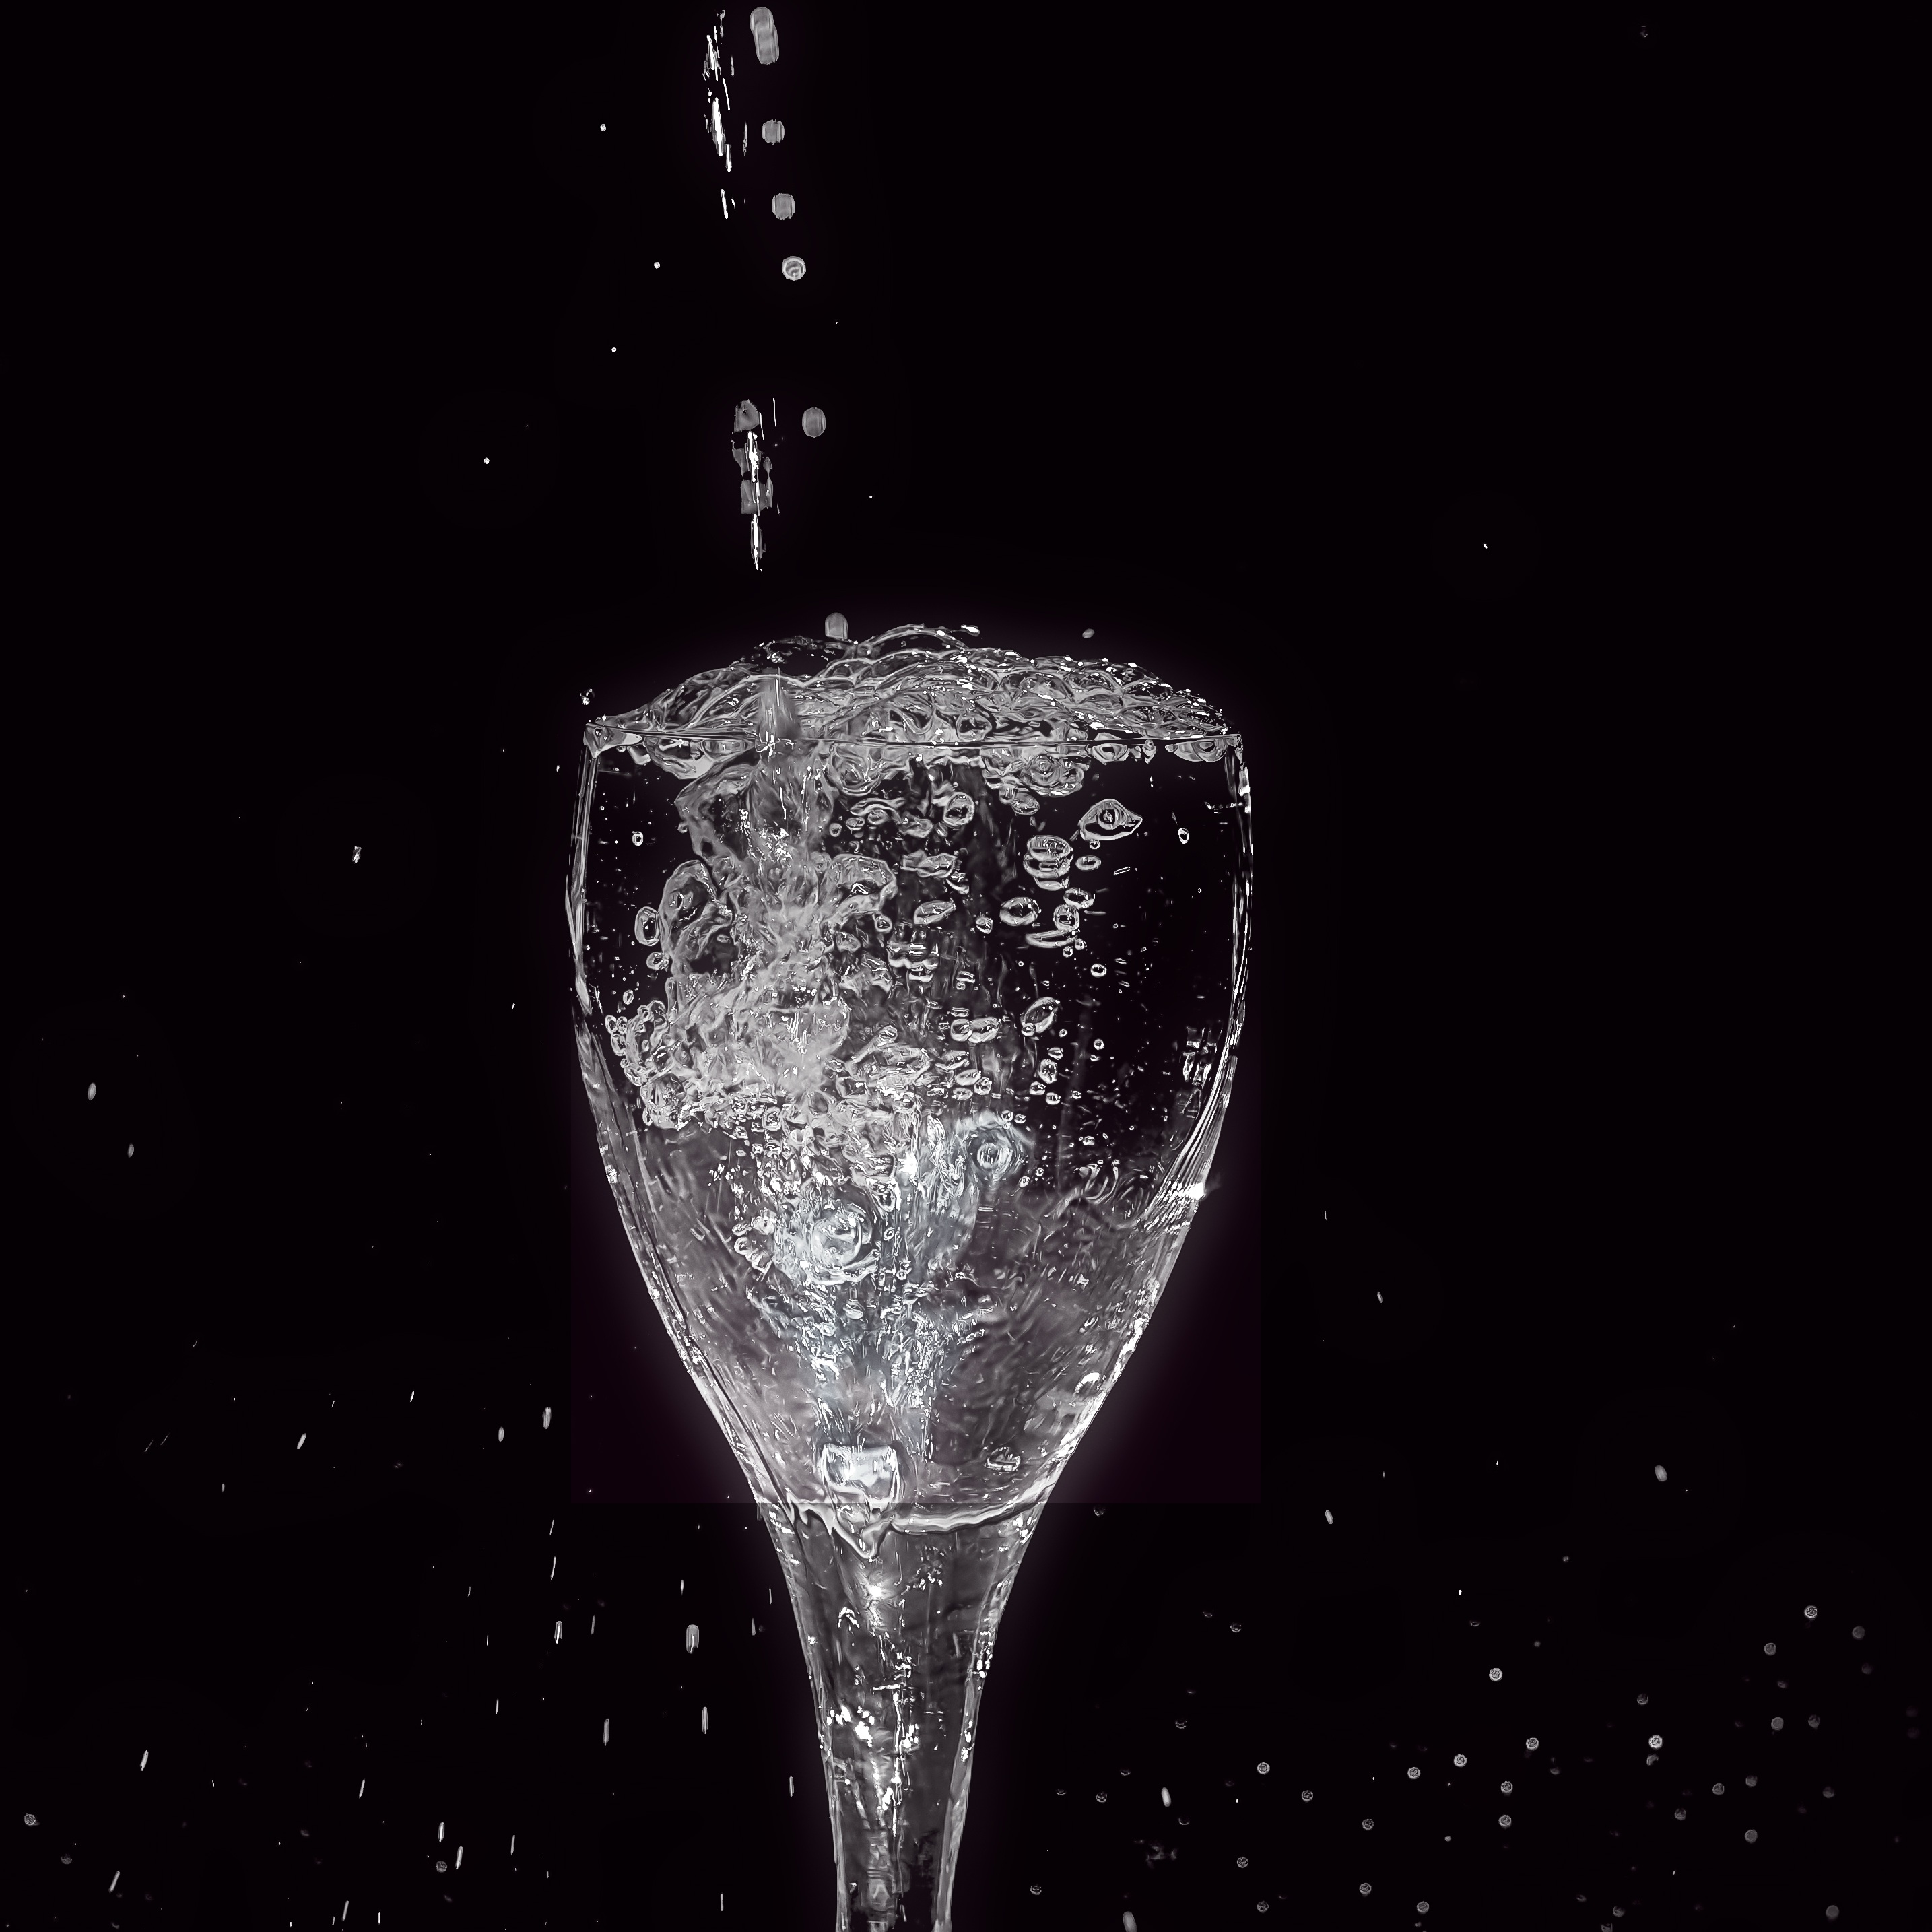
water, drop, black and white, night, glass, reflection, drink, darkness, monochrome, bubble, freshness, sparkle, drop of water, macro photography, monochrome photography